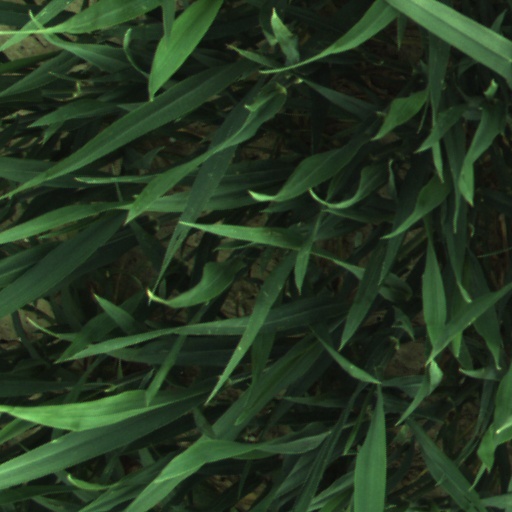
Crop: wheat